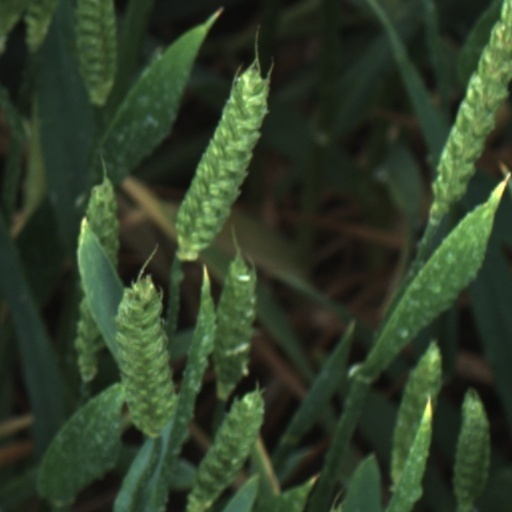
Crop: wheat